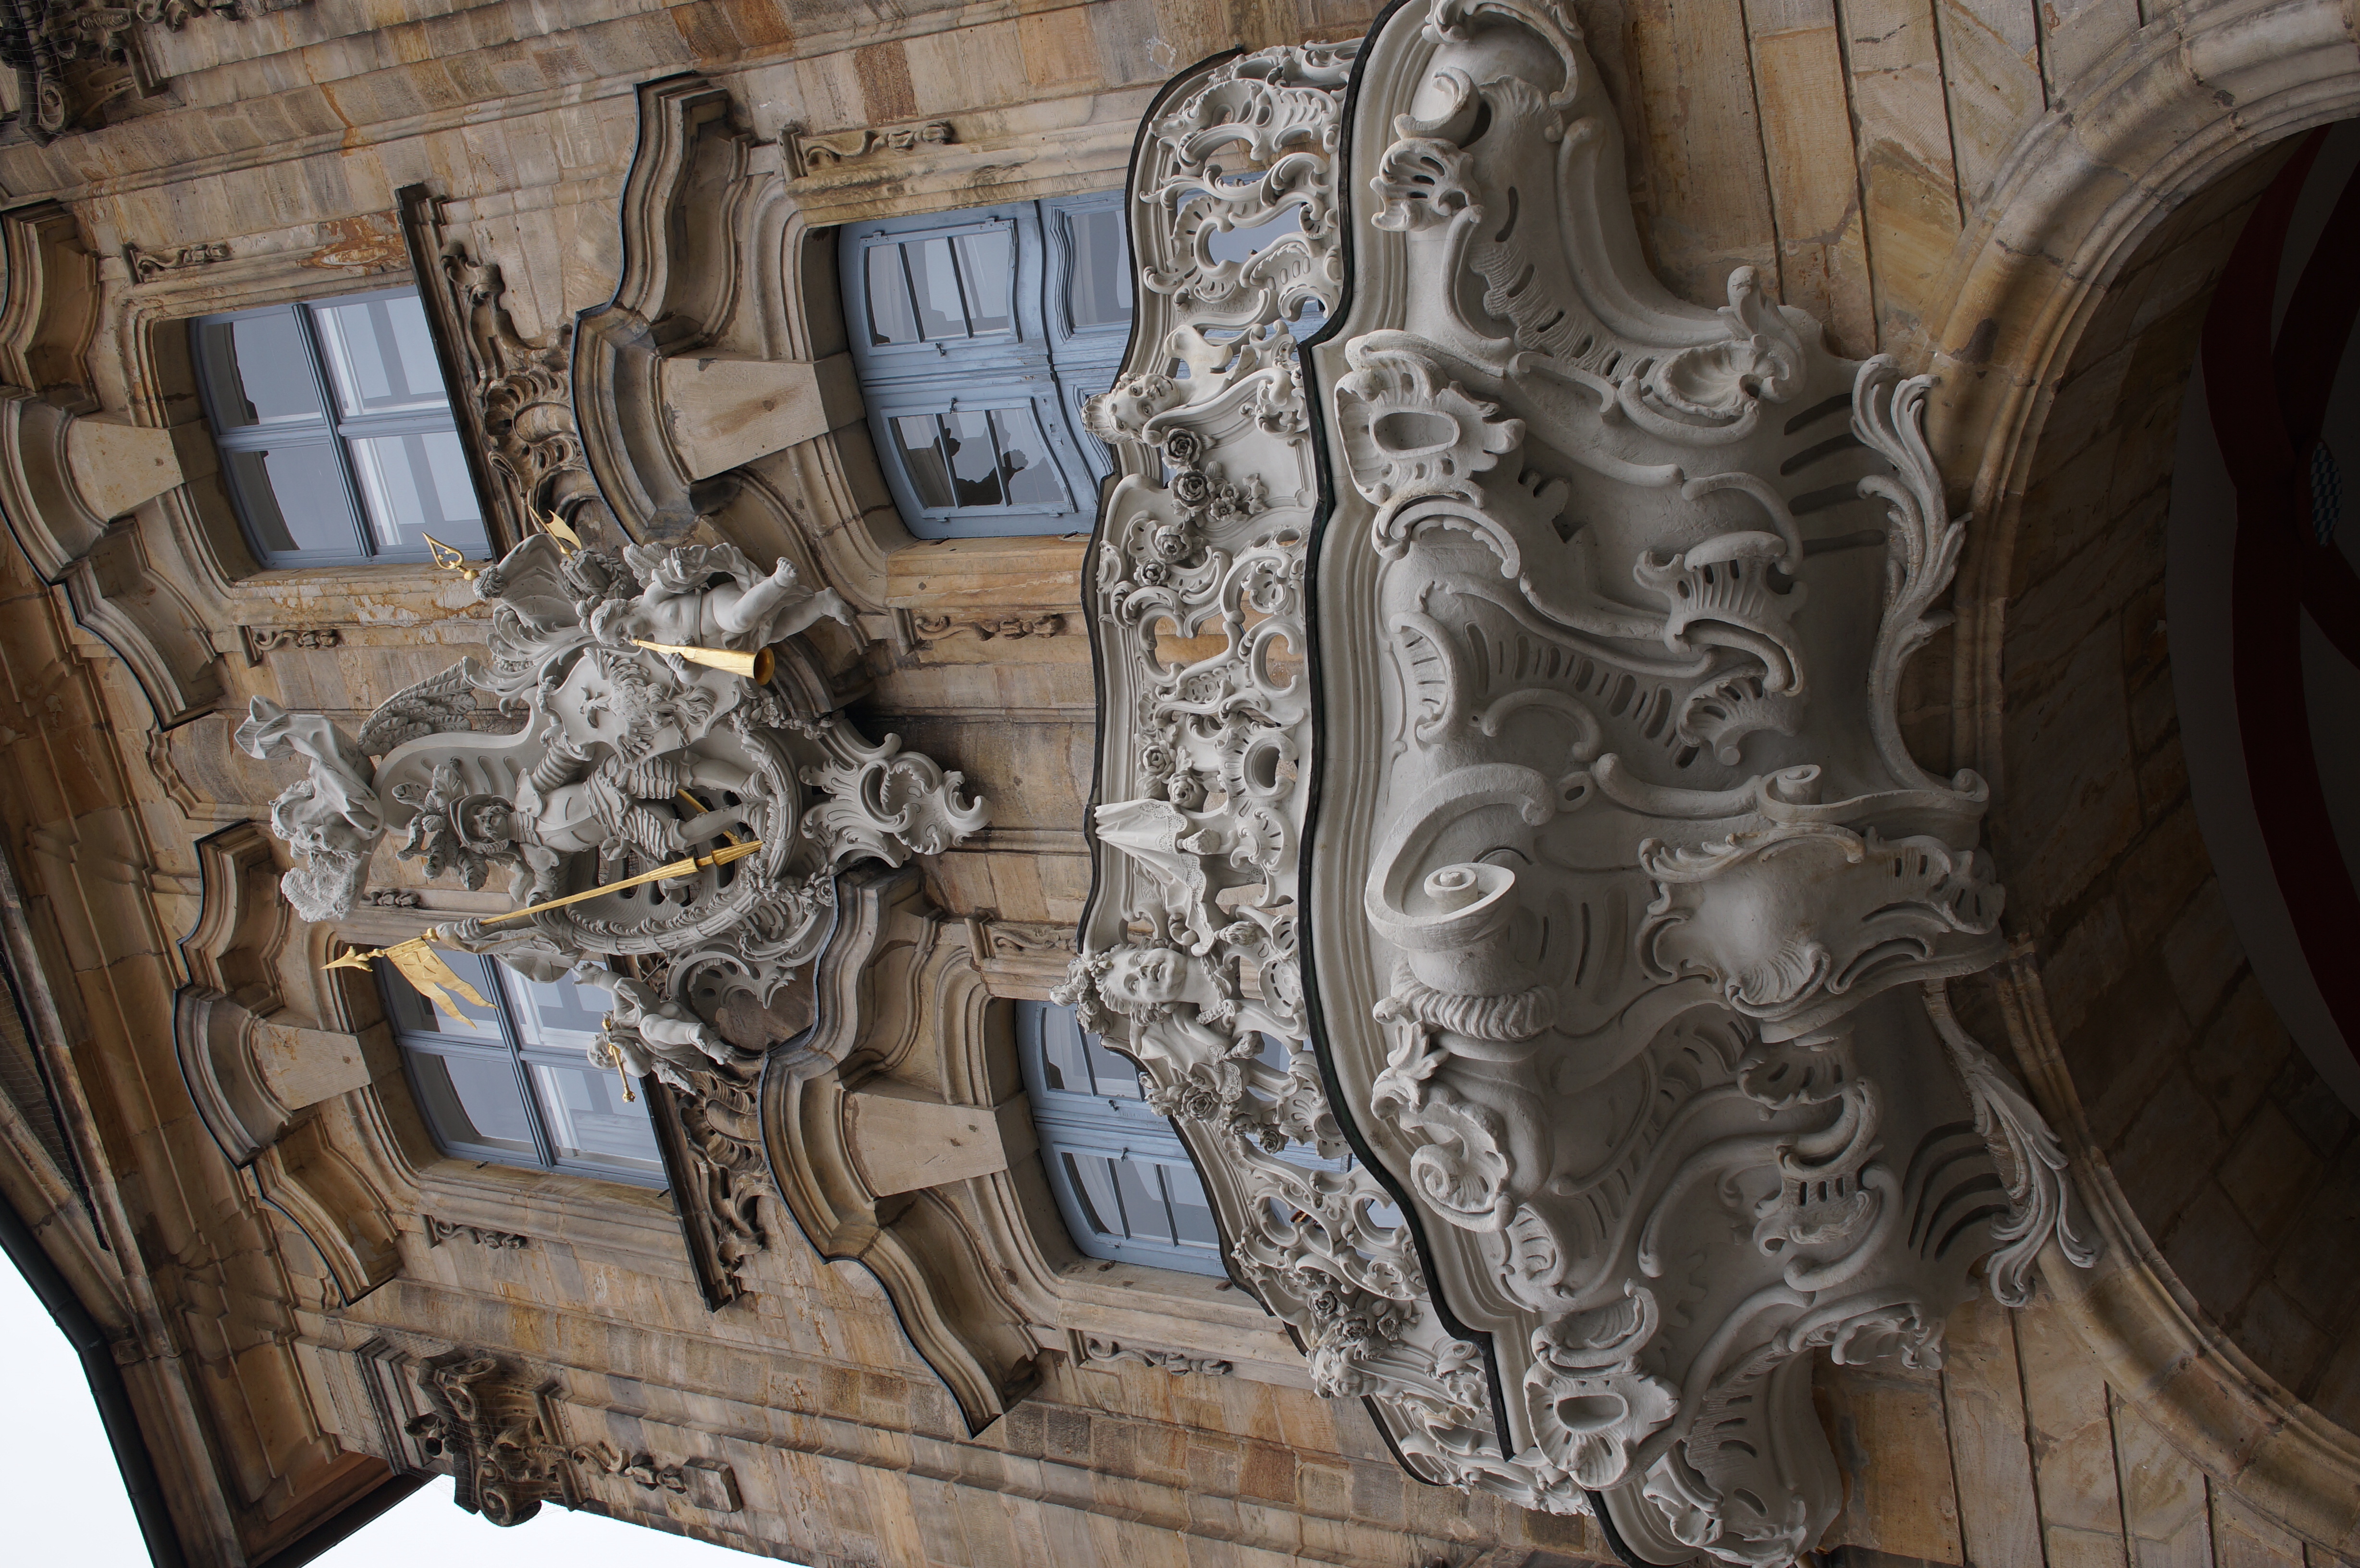
architecture, monument, statue, column, facade, cathedral, gargoyle, sculpture, art, carving, ancient history